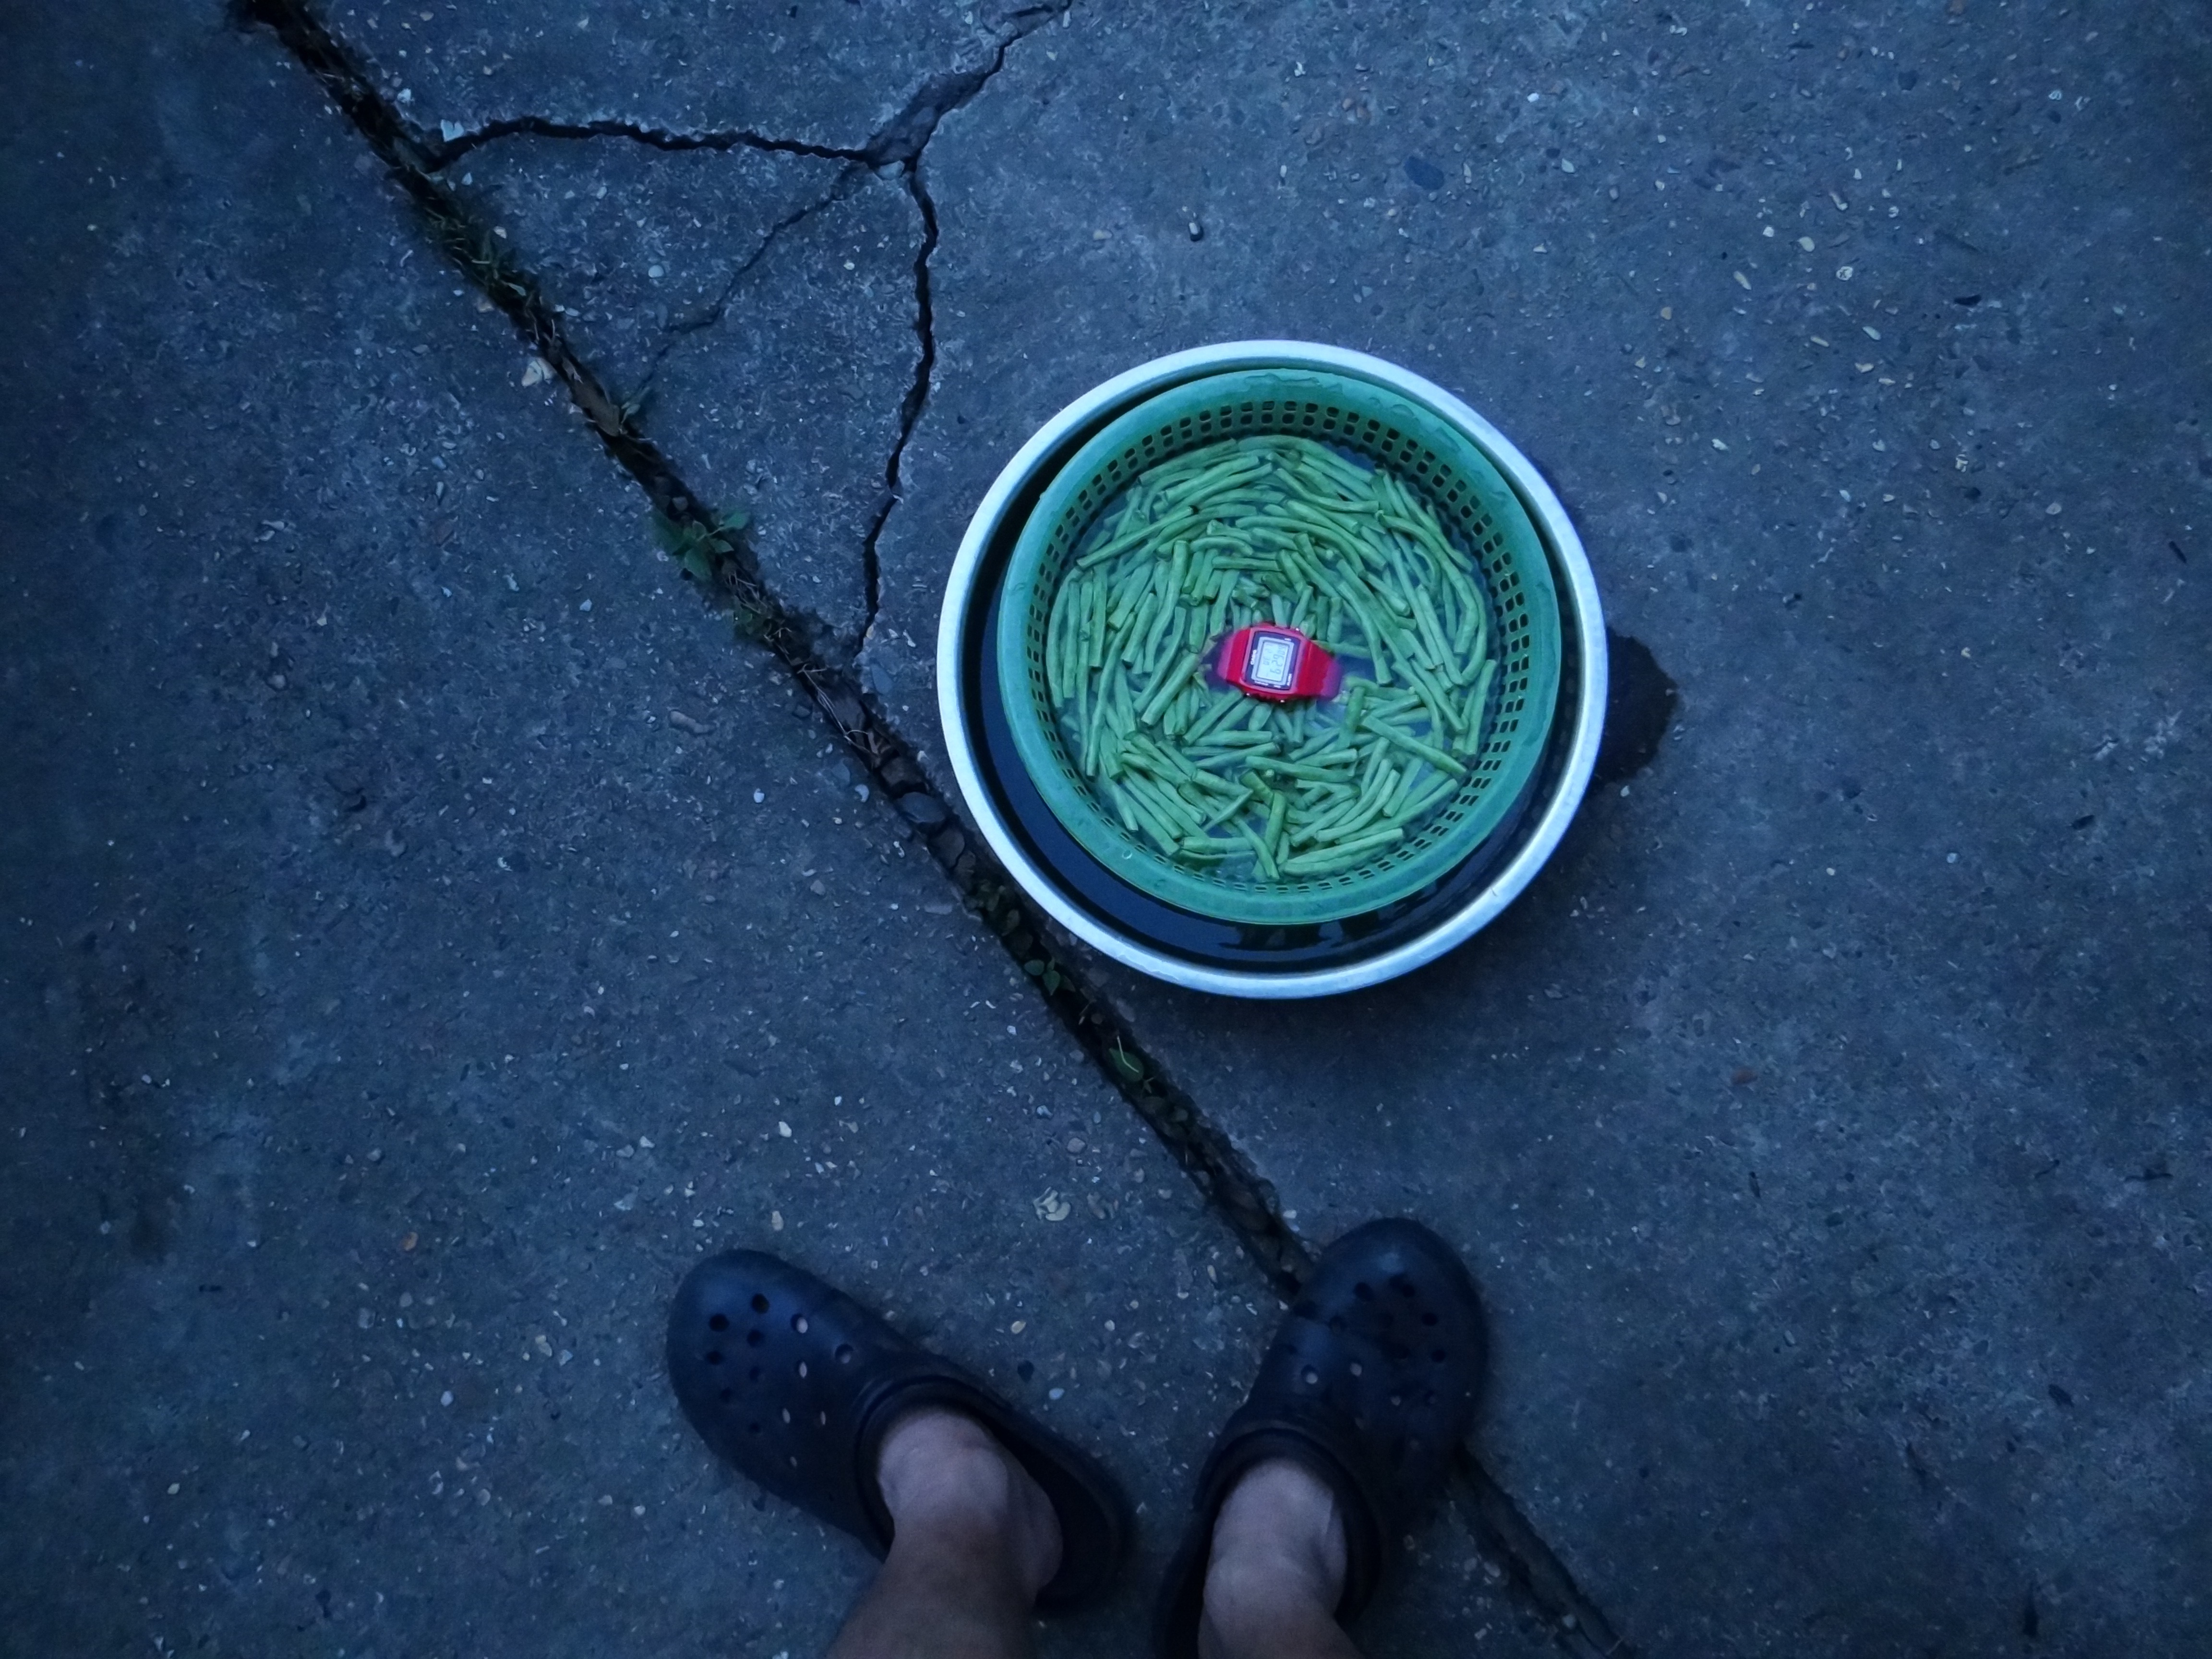
light, green, color, darkness, blue, circle, organ, shape, screenshot, computer wallpaper